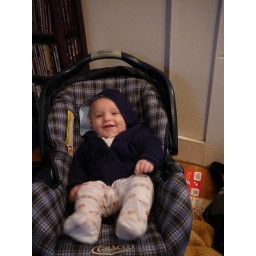
boy in chair